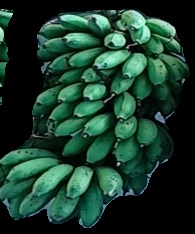
Variety: rasbale
Grade: grade2